Face to Face (2019 Sri Lankan film)

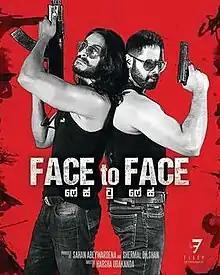

Face to Face is a 2019 Sri Lankan Sinhala action thriller film directed by Harsha Udakanda and co-produced by Shermal Dilshan and Sahan Abeywardane for HU Films and Flash Entertainments. It stars Roshan Ranawana and Dineth De Silva in lead roles along with Sriyantha Mendis and Oshadi Himasha. Music composed by Niroshan Dreams.